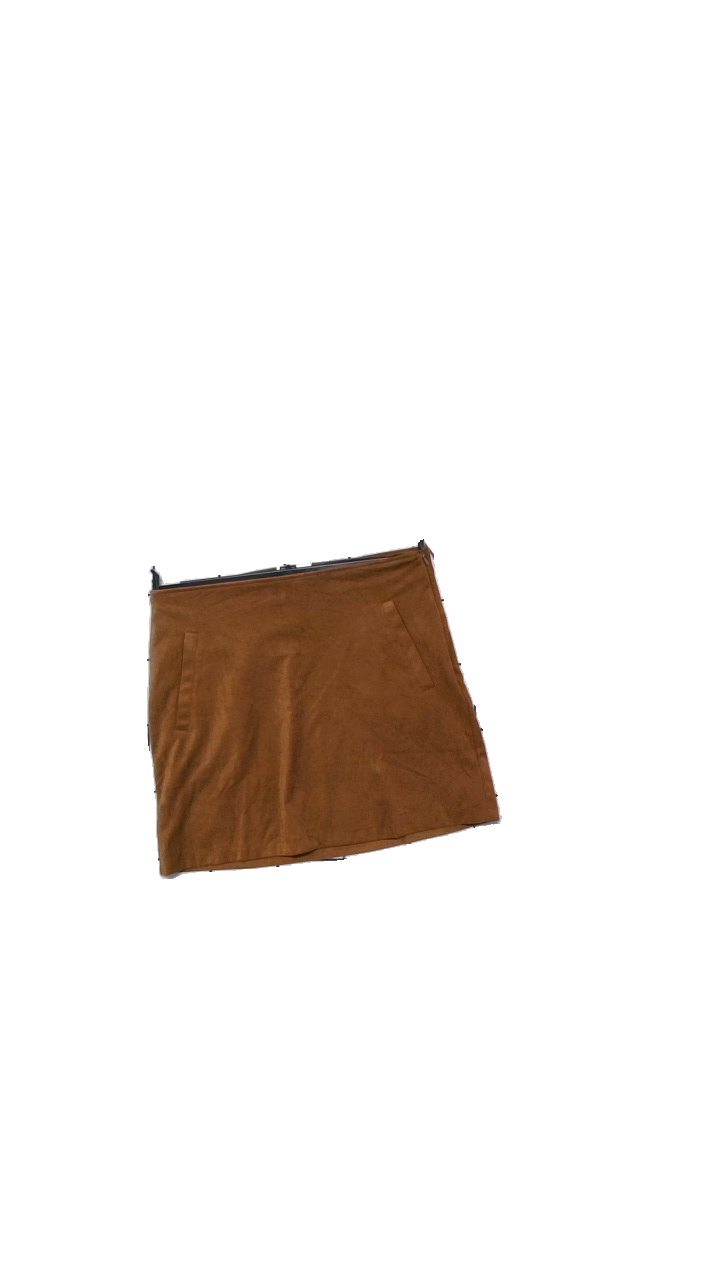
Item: Skirt (Ladies)
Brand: Holly And Whyte (lindex)
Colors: Brown
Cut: Regular
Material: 92% polyester, 8% elastane
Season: All
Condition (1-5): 5
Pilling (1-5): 4
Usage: Reuse
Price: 50-100